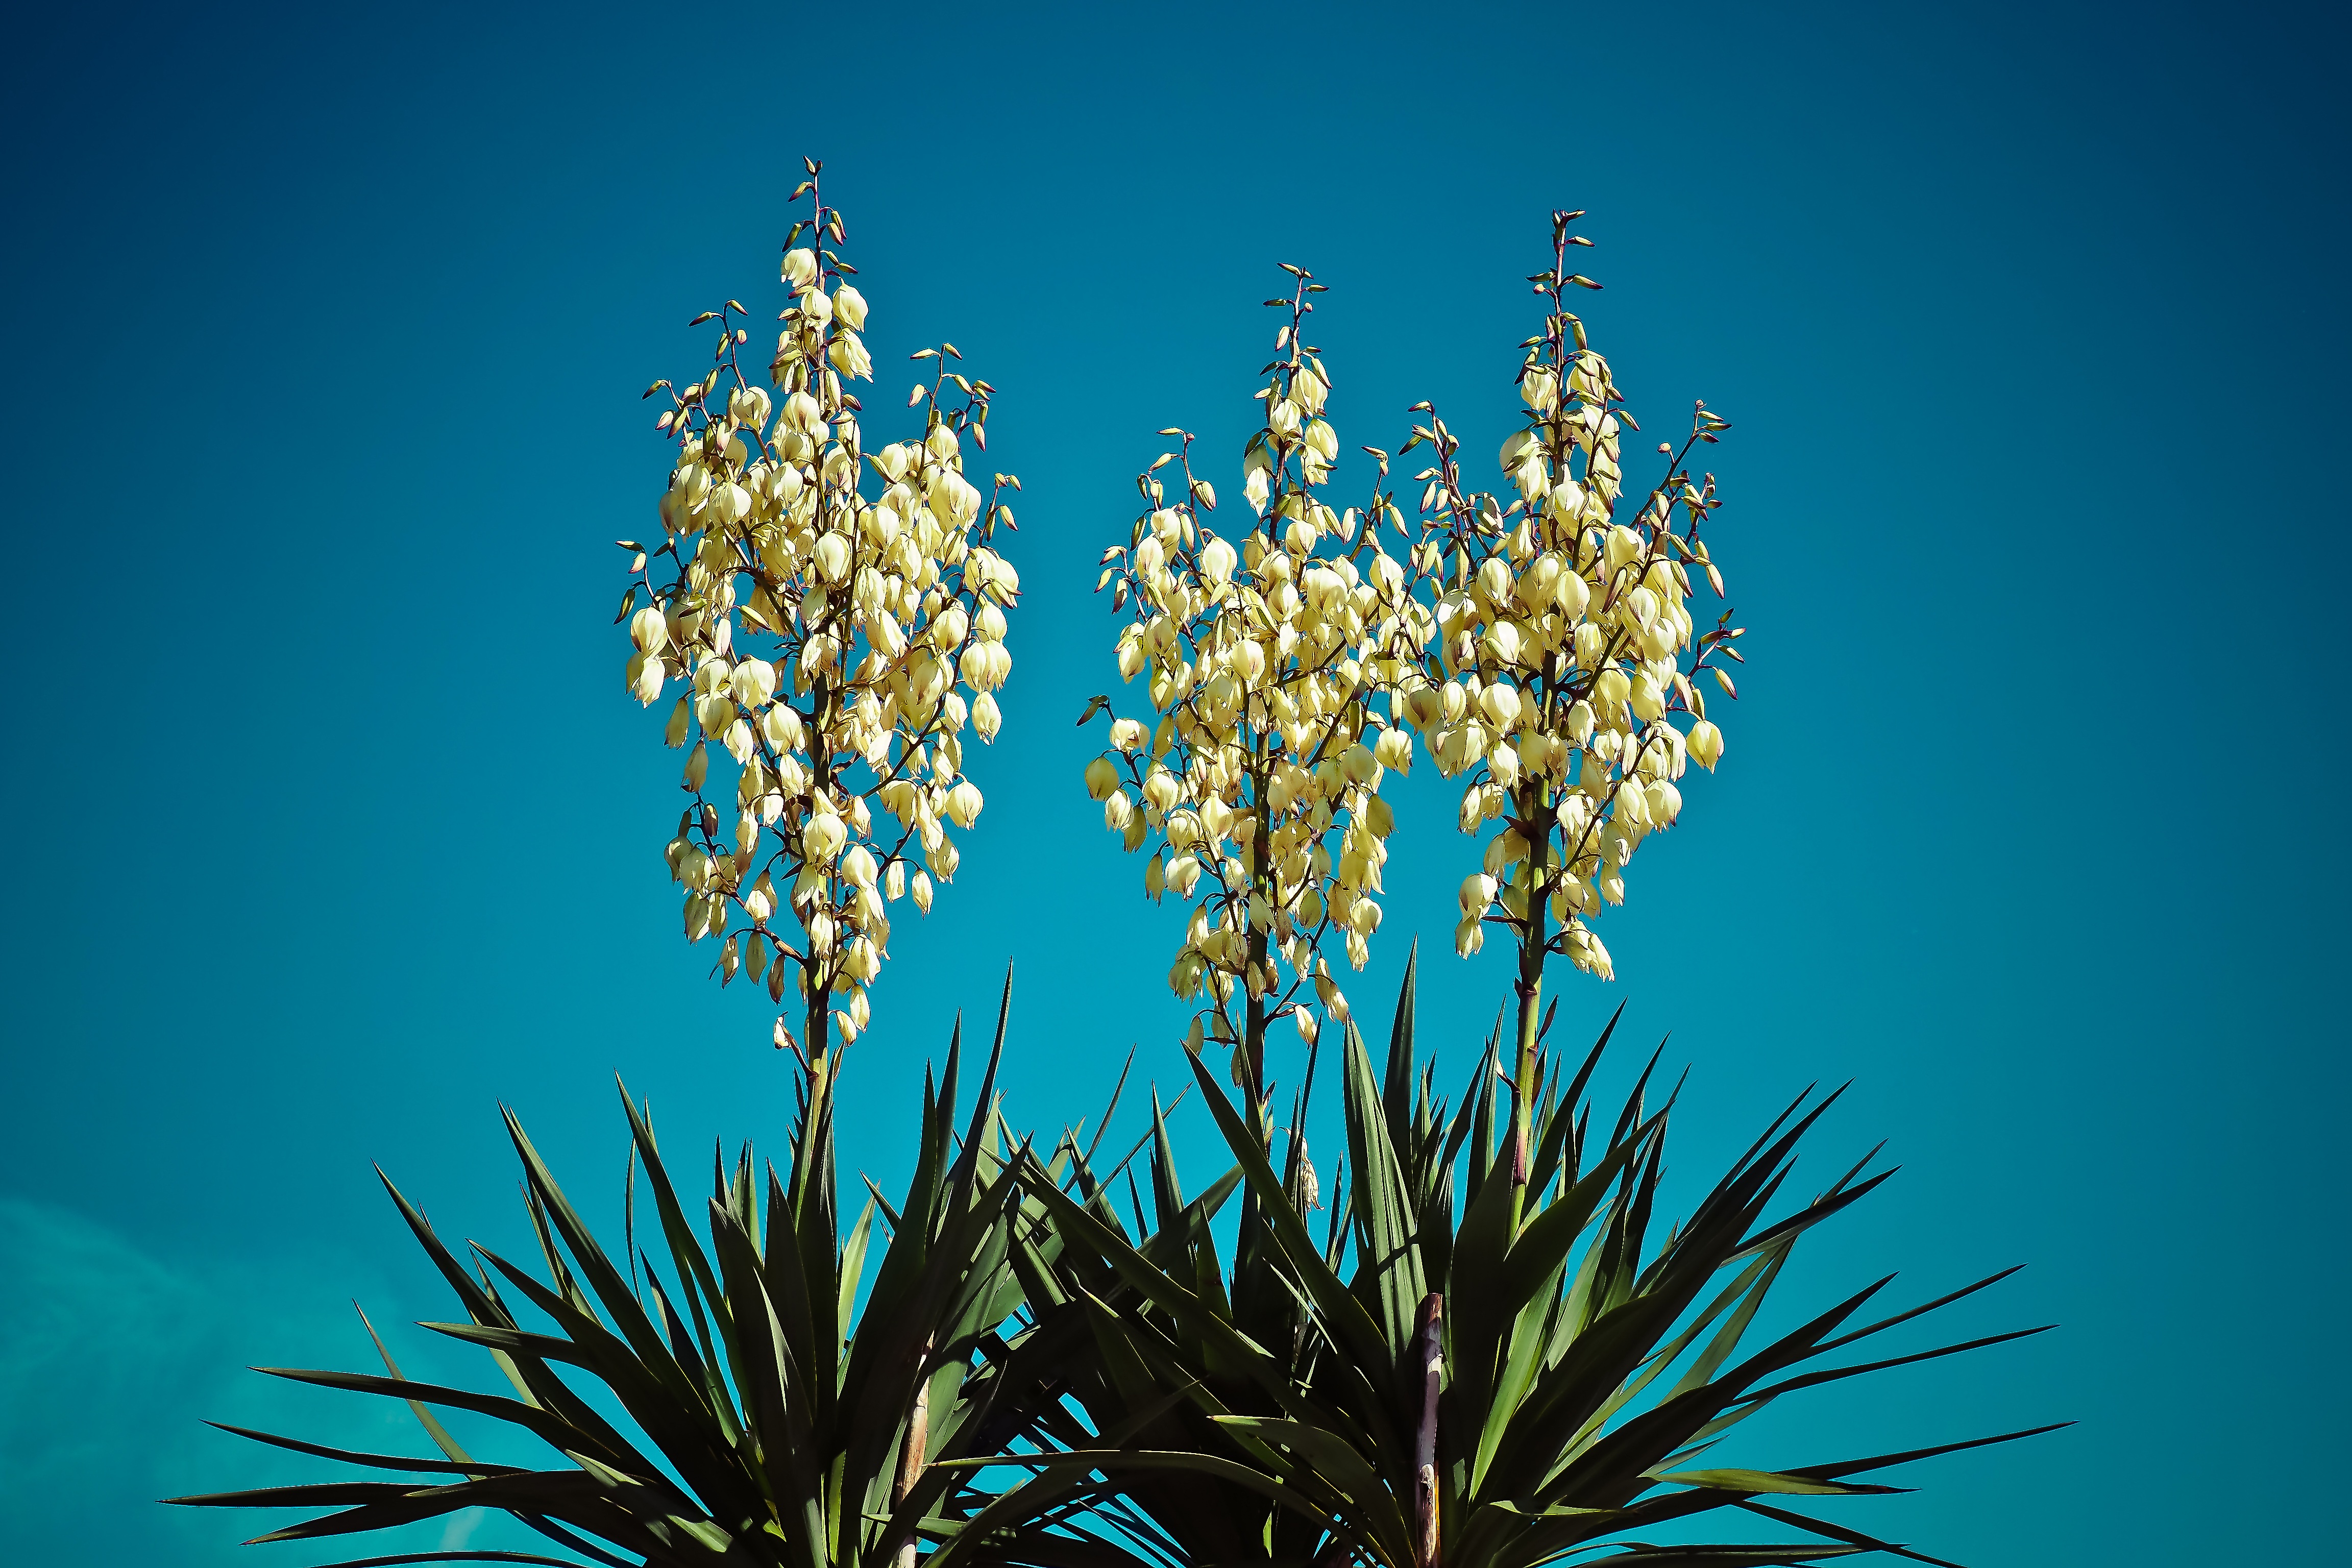
tree, nature, branch, blossom, plant, white, leaf, flower, bloom, palm, botany, blue, garden, flora, flowers, shrub, beautiful, yucca, composites, macro photography, bl tenmeer, flowering plant, grown up, flower fullness, lily family, yucca palm, yucca filamentosa, yucca gigantea, asparagus plant, land plant, arecales